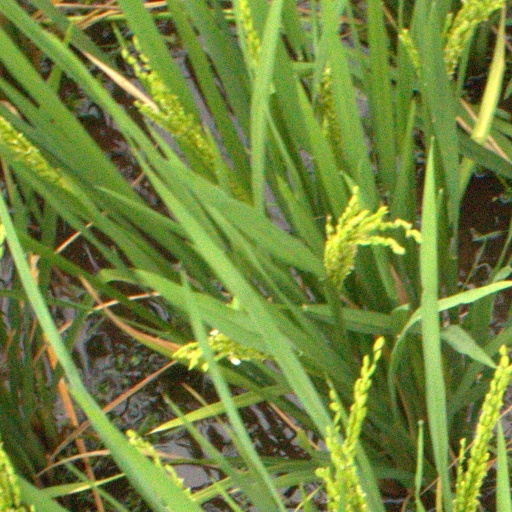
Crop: rice